The Honky Tonk Man

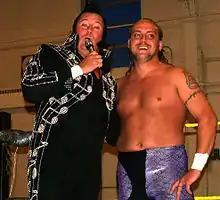
The Honky Tonk Man with Deven Michaels

To preserve his title, which could only be taken by pinfall or submission, Honky often got himself deliberately counted out or disqualified against challengers such as Steamboat, Billy Jack Haynes, Bruno Sammartino, and George "The Animal" Steele. Also during this time, Honky began using a 50s-styled, themed entrance song performed by Farris (included on "", the WWF's second album of wrestling themes). By September 1987, "Macho Man" Randy Savage was in the midst of a fan favorite turn and began challenging Honky for the title (after Honky had made comments about himself being "the greatest Intercontinental Heavyweight Champion of all time" and making disparaging comments about former champions, particularly Savage). Although they had several matches beforehand – they had also met in 1986, when the then-villain Savage was champion and challenged by the fan favorite Honky – the first Savage-Honky match to air on national television was on the October 3, 1987 "Saturday Night's Main Event XII", which was taped on September 23 in Hershey, Pennsylvania. During that match, Savage nearly defeated Honky until Honky's allies in Jimmy Hart's stable, The Hart Foundation (who had interfered throughout the match), ran into the ring and attacked Savage, getting Honky disqualified. Savage's manager, Miss Elizabeth, attempted to stop the attack on Savage, but Honky shoved her down and she fled to the locker room; meanwhile, Honky completed his attempt to break his guitar over Savage's head. Shortly thereafter, Miss Elizabeth returned with Savage's former rival, Hulk Hogan, who aided Savage in running off the heels (leading to the formation of The Mega Powers). Honky continued his bitter feud against Savage, as Honky would frequently make advances toward Miss Elizabeth – including one such incident at the 1987 Slammy Awards – to agitate his challenger. The last high-profile Savage-Honky match, aired as part of the undercard to Hulk Hogan vs. Andre the Giant on the 1988 "The Main Event I", saw Honky lose by countout after Savage rammed him into the ring post on the outside of the ring. Their feud was blown off in the weeks before WrestleMania IV through a series of tag team-style steel cage matches, involving various allies of both Honky and Savage on their respective sides and Savage usually emerging victorious.